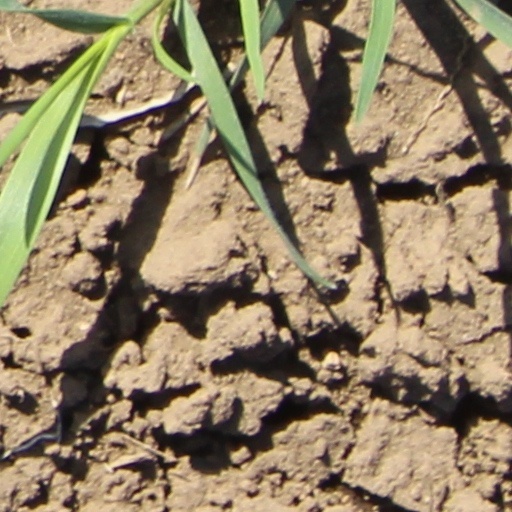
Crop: wheat